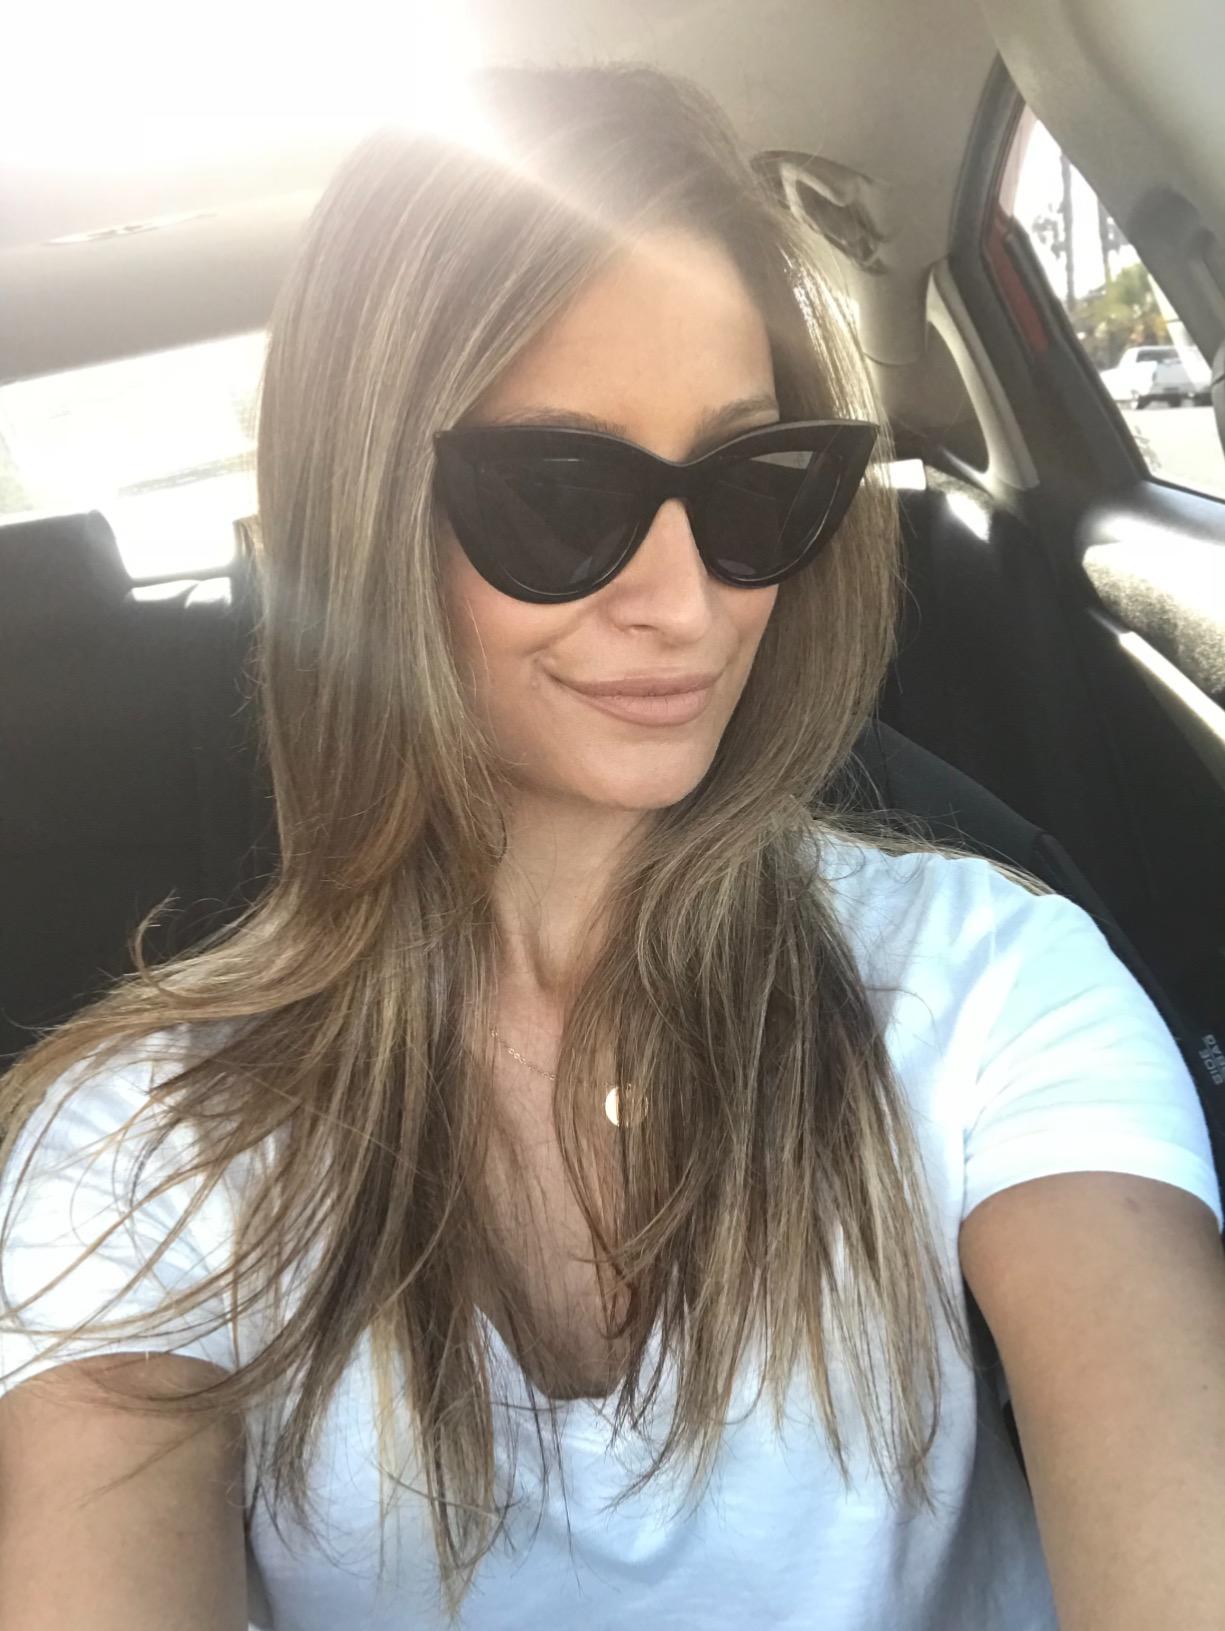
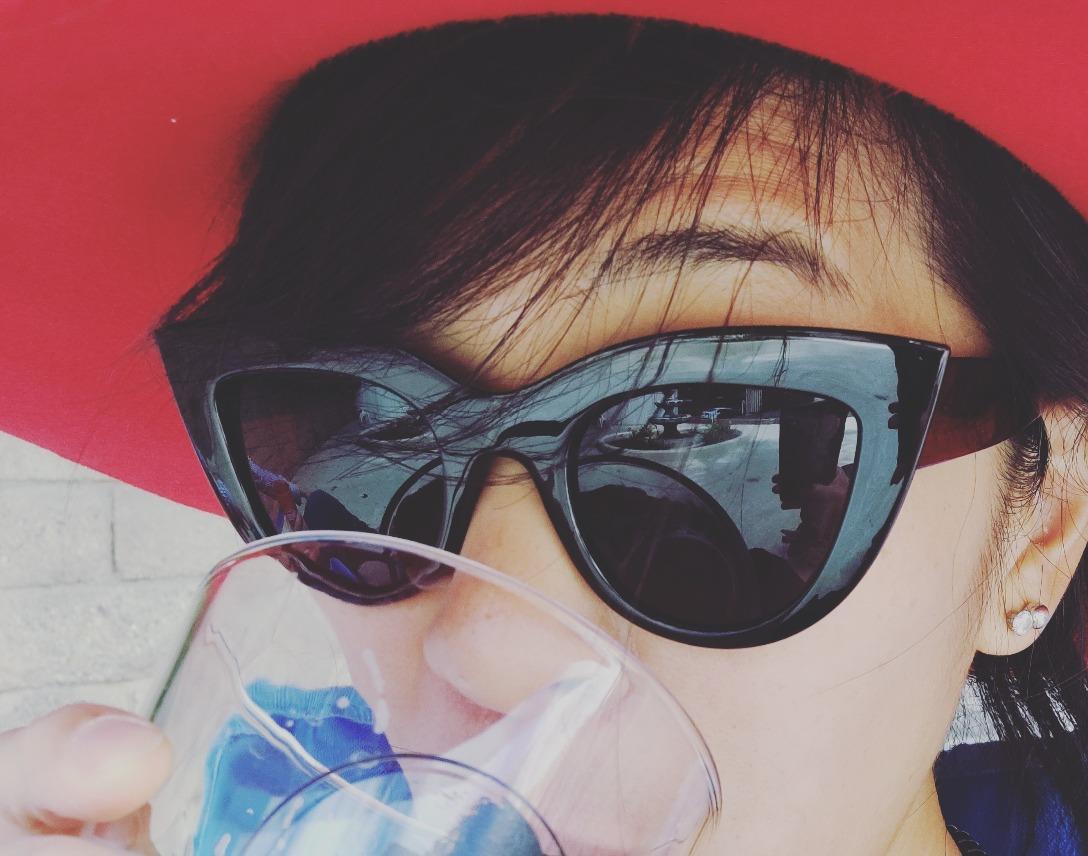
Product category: accessories_sunglasses
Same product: yes